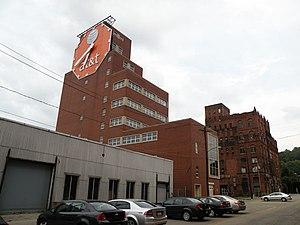
Cet article recense les plus grands cadrans d'horloges.